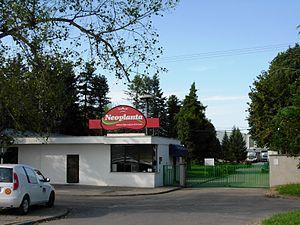
Neoplanta Novi Sad est une entreprise serbe qui a son siège social à Novi Sad, la capitale de la province de Voïvodine. Elle travaille dans le secteur agroalimentaire.
Novi Sad, la capitale de la province autonome de Voïvodine en Serbie, possède plusieurs zones industrielles qui, contrairement aux autres quartiers de la ville, remplissent principalement une fonction économique.
Novi Sad est une ville et une municipalité de Serbie située dans la province autonome de Voïvodine et dans le district de Bačka méridionale. Selon les données du recensement de 2011, la ville intra muros compte 231 798 habitants, la municipalité 307 760 et le territoire métropolitain de Novi Sad, appelé Ville de Novi Sad, 341 625.